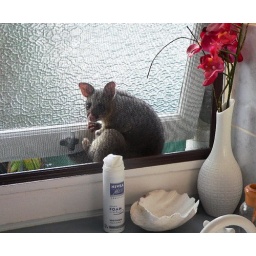
feb 09 possum in bathroom window